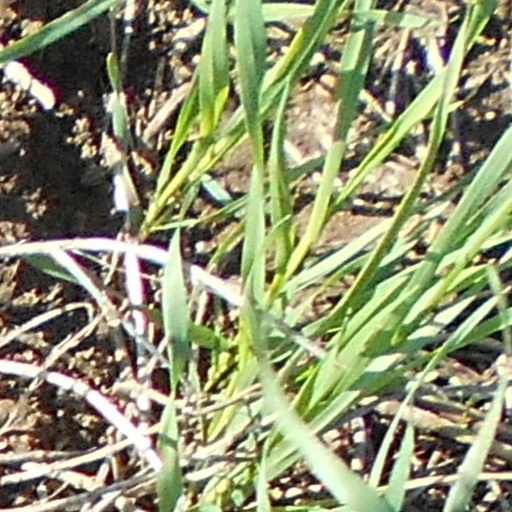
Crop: wheat